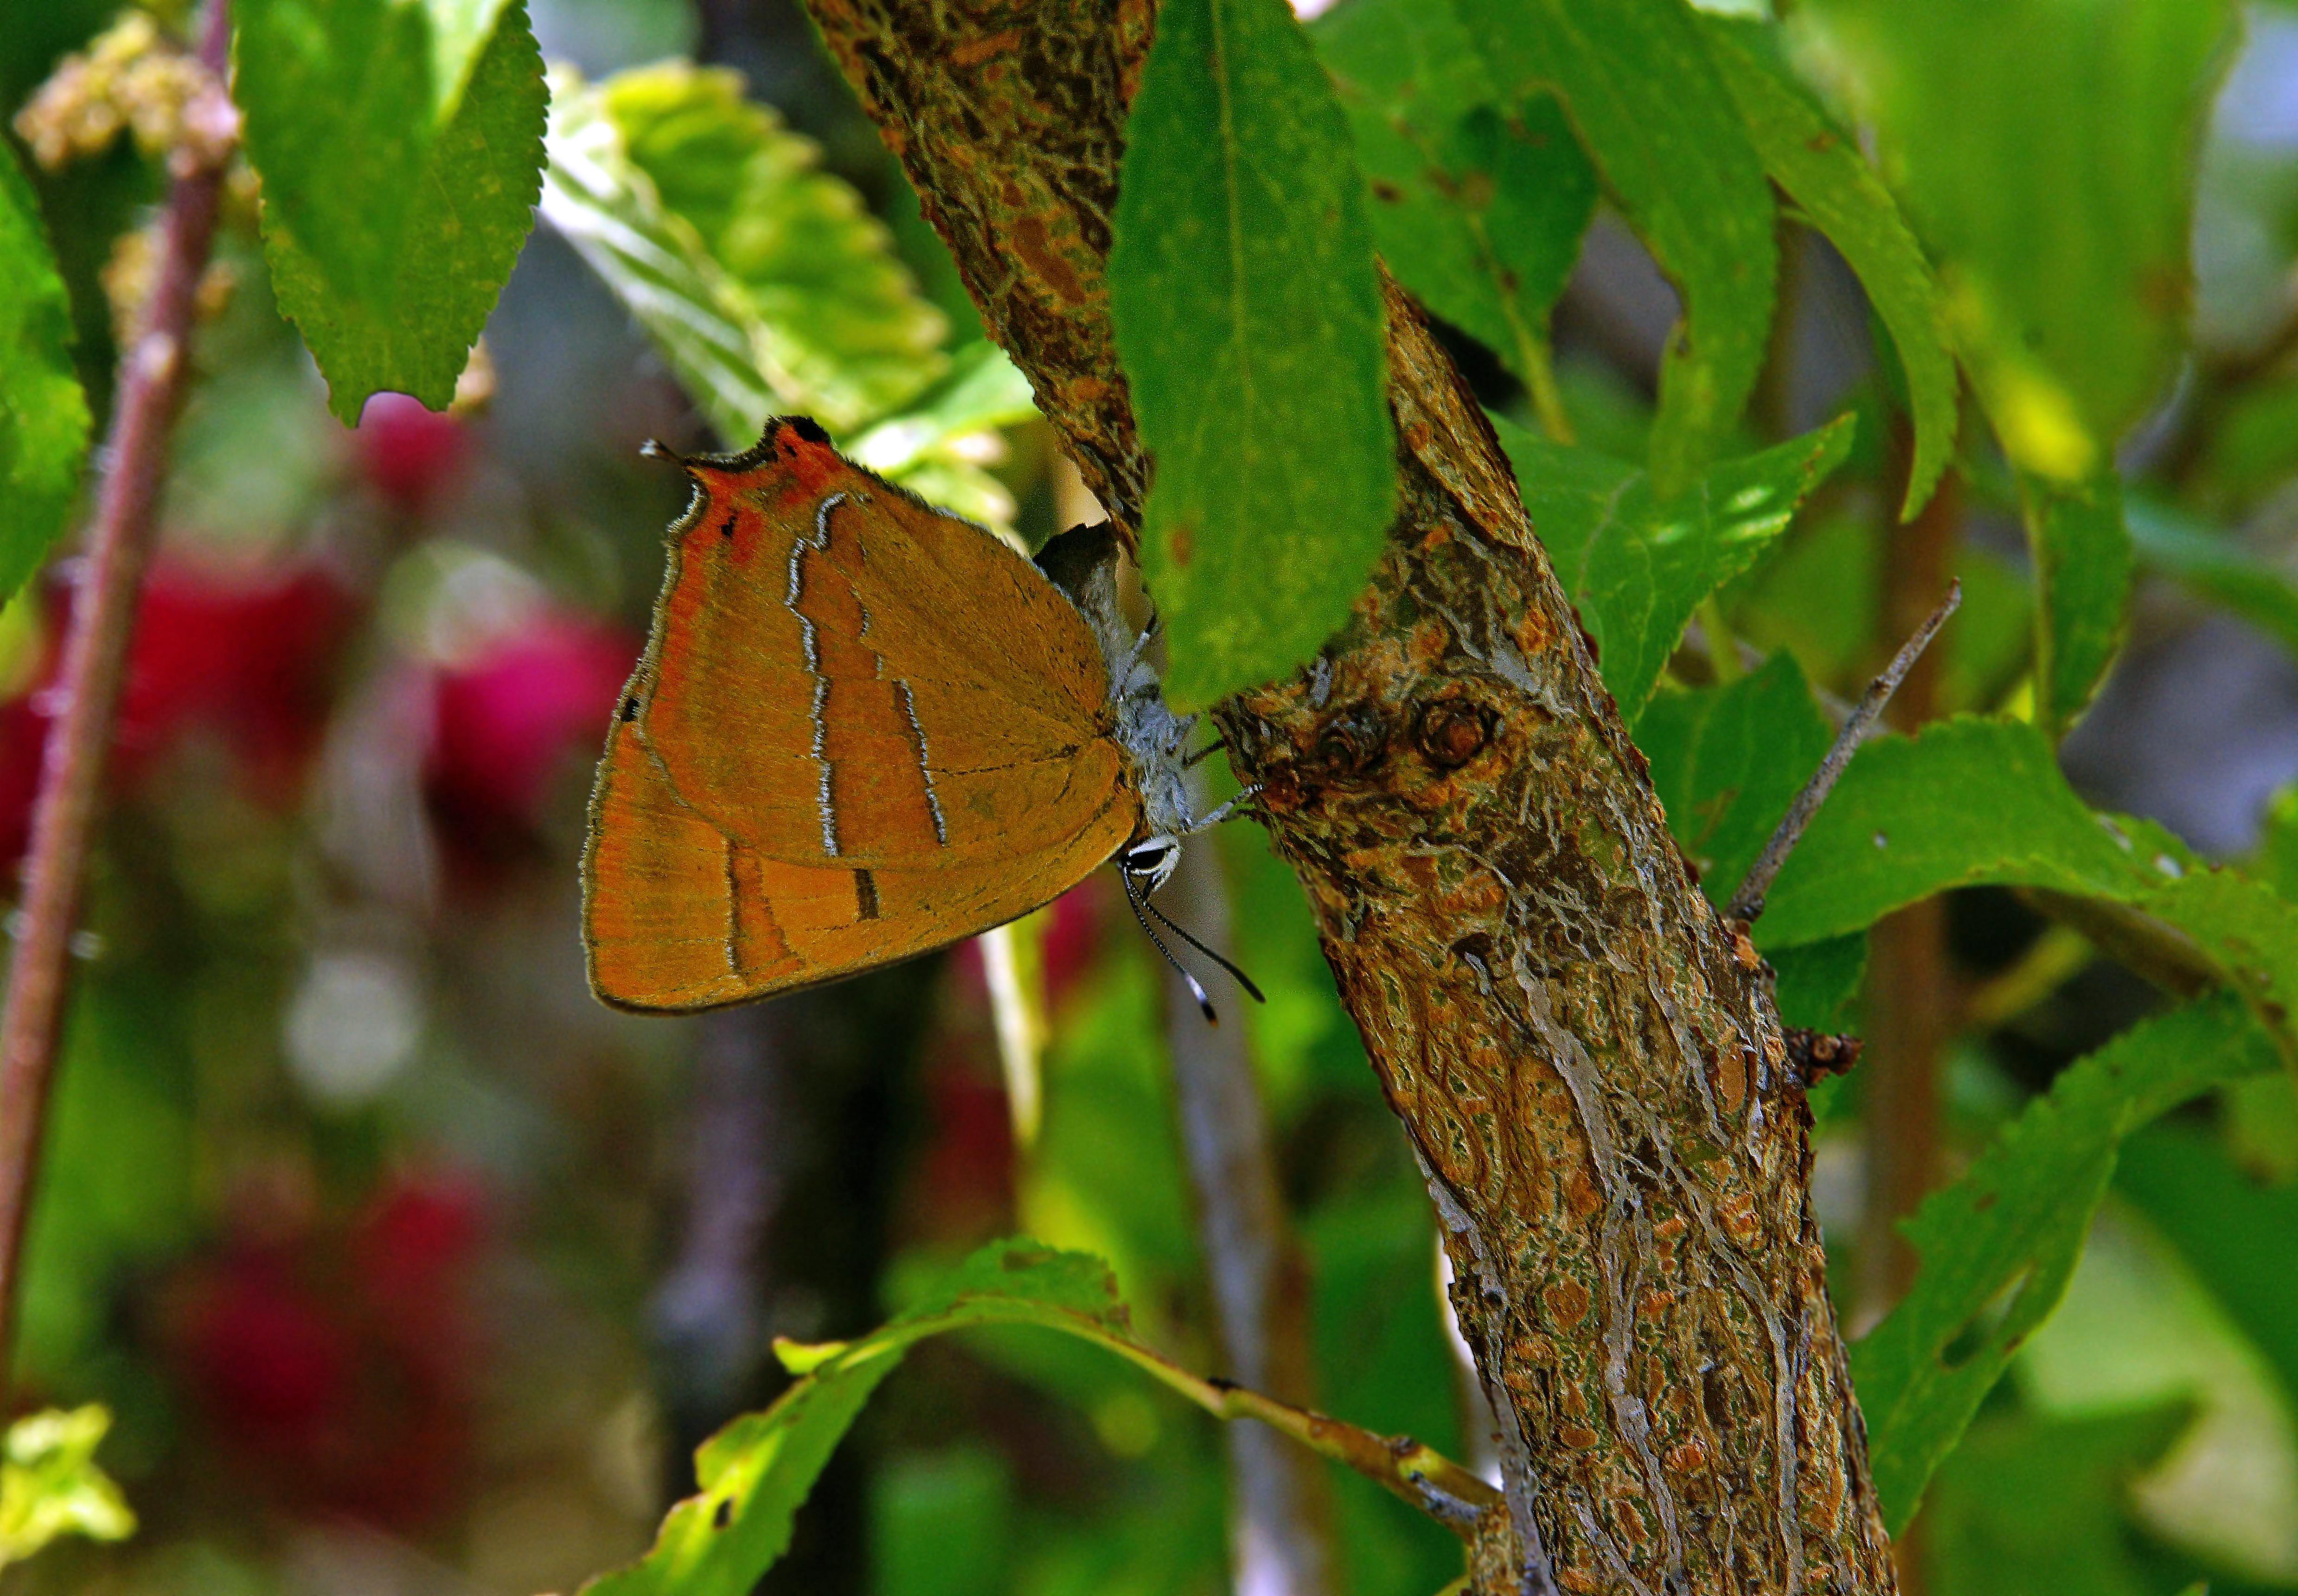
nature, branch, leaf, flower, photo, wildlife, green, insect, macro, botany, butterfly, flora, fauna, invertebrate, animals, naturaleza, butterflies, a77, g, ggl1, gaby1, xovesphoto, animales, mariposas, gphoto, xelodegalicia, sonya77v, sonyslta77v, tamrom24135, macro photography, gabrielcoru a, theclabetulae, pollinator, moths and butterflies